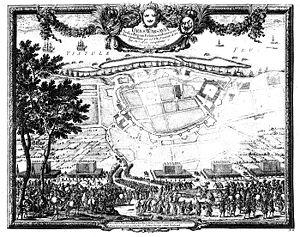
Varsovie est depuis 1596 la capitale de la Pologne et depuis 1999 le chef-lieu de la voïvodie de Mazovie. Elle est située sur la Vistule, à environ 320 km de la mer Baltique et des Carpates. Peuplée par plus d'1,8 million d'habitants, la capitale polonaise est aussi la plus grande ville du pays et la 8ᵉ plus grande de l'Union européenne. Varsovie se divise en dix-huit arrondissements.